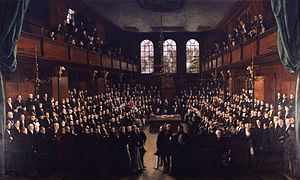
John Poo Beresford
Sir John Poo Beresford var en engelsk admiral.